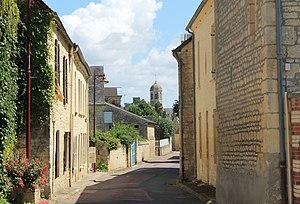
Rue de l'église à Sainte-Croix-Grand-Tonne (Calvados)
Sainte-Croix-Grand-Tonne est une ancienne commune française, située dans le département du Calvados en région Normandie, devenue le 1ᵉʳ janvier 2017 une commune déléguée au sein de la commune nouvelle de Thue et Mue.